List of guinea pig breeds

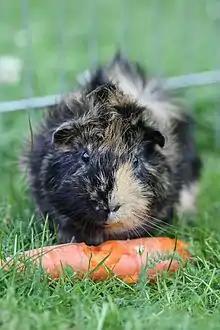
A black-and-buff "brindle" Abyssinian cavy

A brindle cavy has intermixed hairs of both black and red series colors throughout their coats, with no ticking. An ideal show brindle appears uniformly colored, with both series appearing evenly all over.